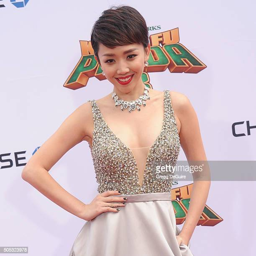
pop artist arrives at the premiere